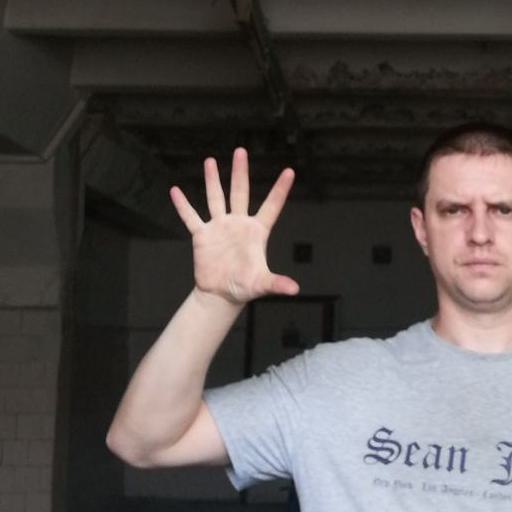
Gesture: palm